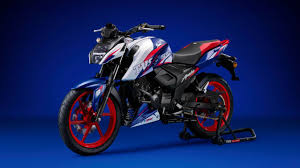
Vehicle type: Motorcycles